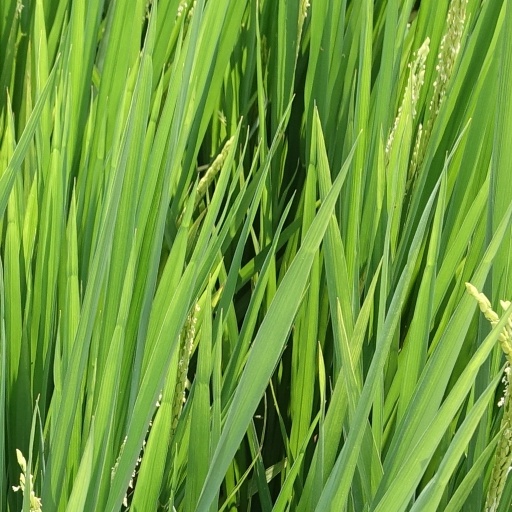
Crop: rice